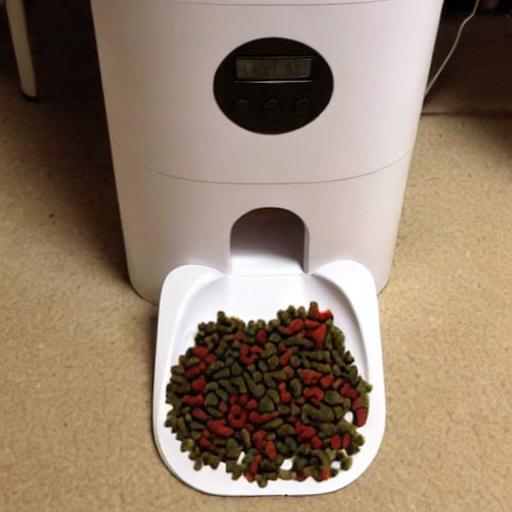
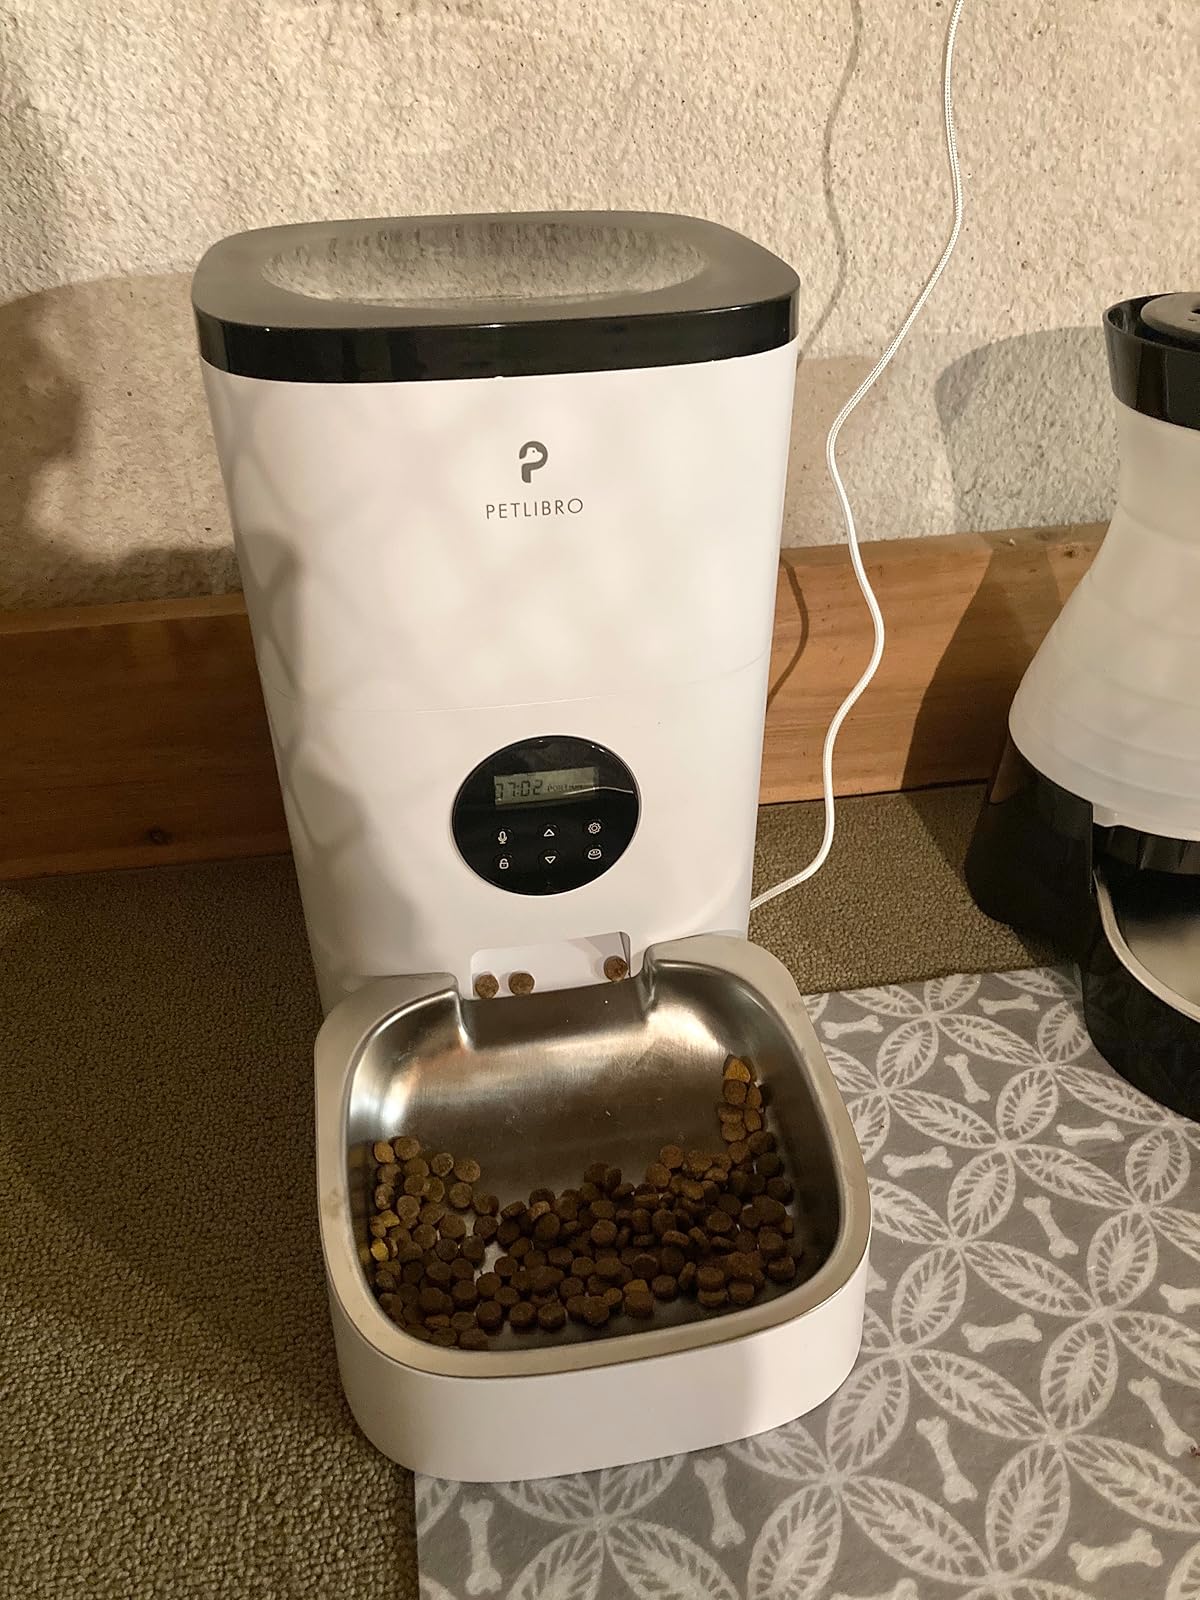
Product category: items_feeder
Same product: no